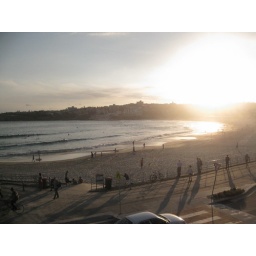
Oz - East Coast - Beer over Bondi beach from the RSL balcony